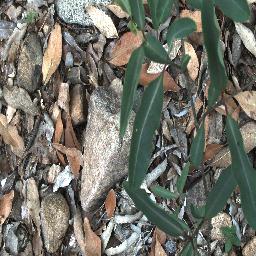
Label: rubber_vine